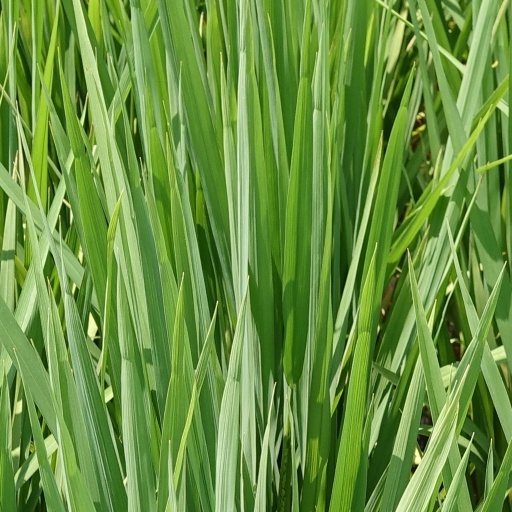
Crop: rice